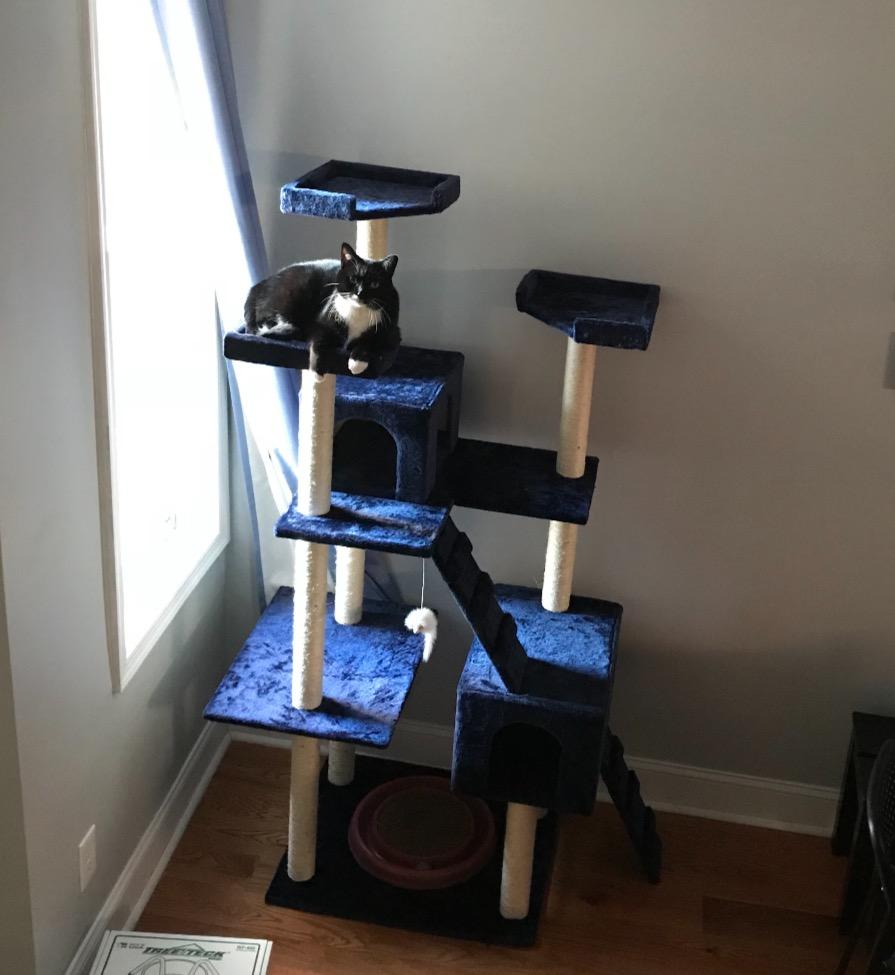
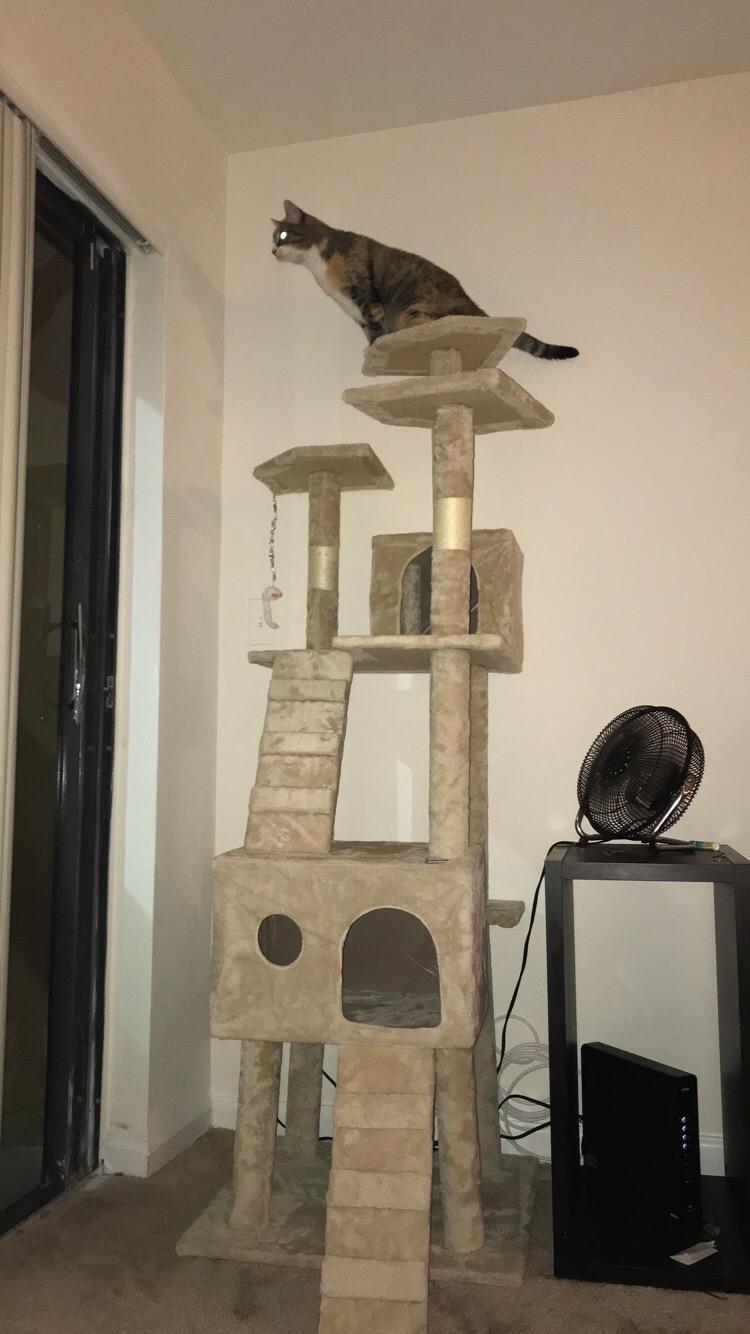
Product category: items_cat tree
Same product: no